James A. Rhodes Arena

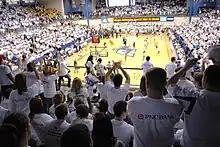

The new facility was six years in the making. In 1977, the Ohio General Assembly appropriated $8 million to build a 10,000-seat building over the next two years. But by October 1978, when preliminary plans for the new complex were presented and accepted by the Ohio Board of Regents, the cost of construction had risen to $12.5 million. So the University scrapped the original design in favor of a scaled-down version: a building, including an wood floor, designed by architect Thomas T. K. Zung. The University Board of Trustees approved the new version in July 1981, and ground was broken on March 8, 1982.